Capitulation of Franzburg

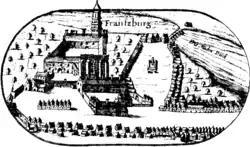
Franzburg, Western Pomerania, in 1618

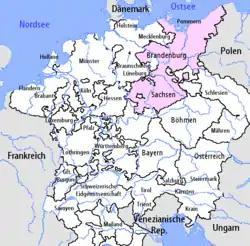
Location of the Duchy of Pomerania ("Pommern") within the Upper Saxon Circle (rose) of the Holy Roman Empire (white)

The Duchy of Pomerania adopted Protestantism in 1534. With the Second Defenestration of Prague in 1618, the Thirty Years' War started as a primarily Catholic-Protestant conflict between Ferdinand II, Holy Roman Emperor, and the Catholic League on the one side and Protestant nobility and states on the other. Pomerania was a member of the internally divided Protestant Upper Saxon Circle, that most prominently included the electorates of Saxony and Brandenburg, and had declared neutrality in 1620. Facing a victorious Catholic League, the Saxon electorate switched to the emperor's side in 1624, while Brandenburg and Pomerania kept resisting imperial demands. Aware of the League's military superiority however, they refused an alliance offered by Protestant Denmark.